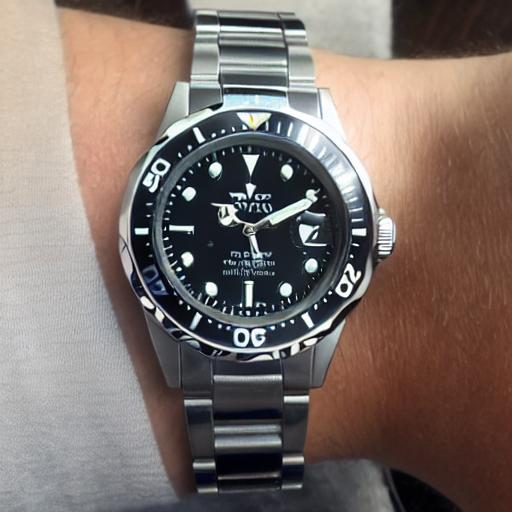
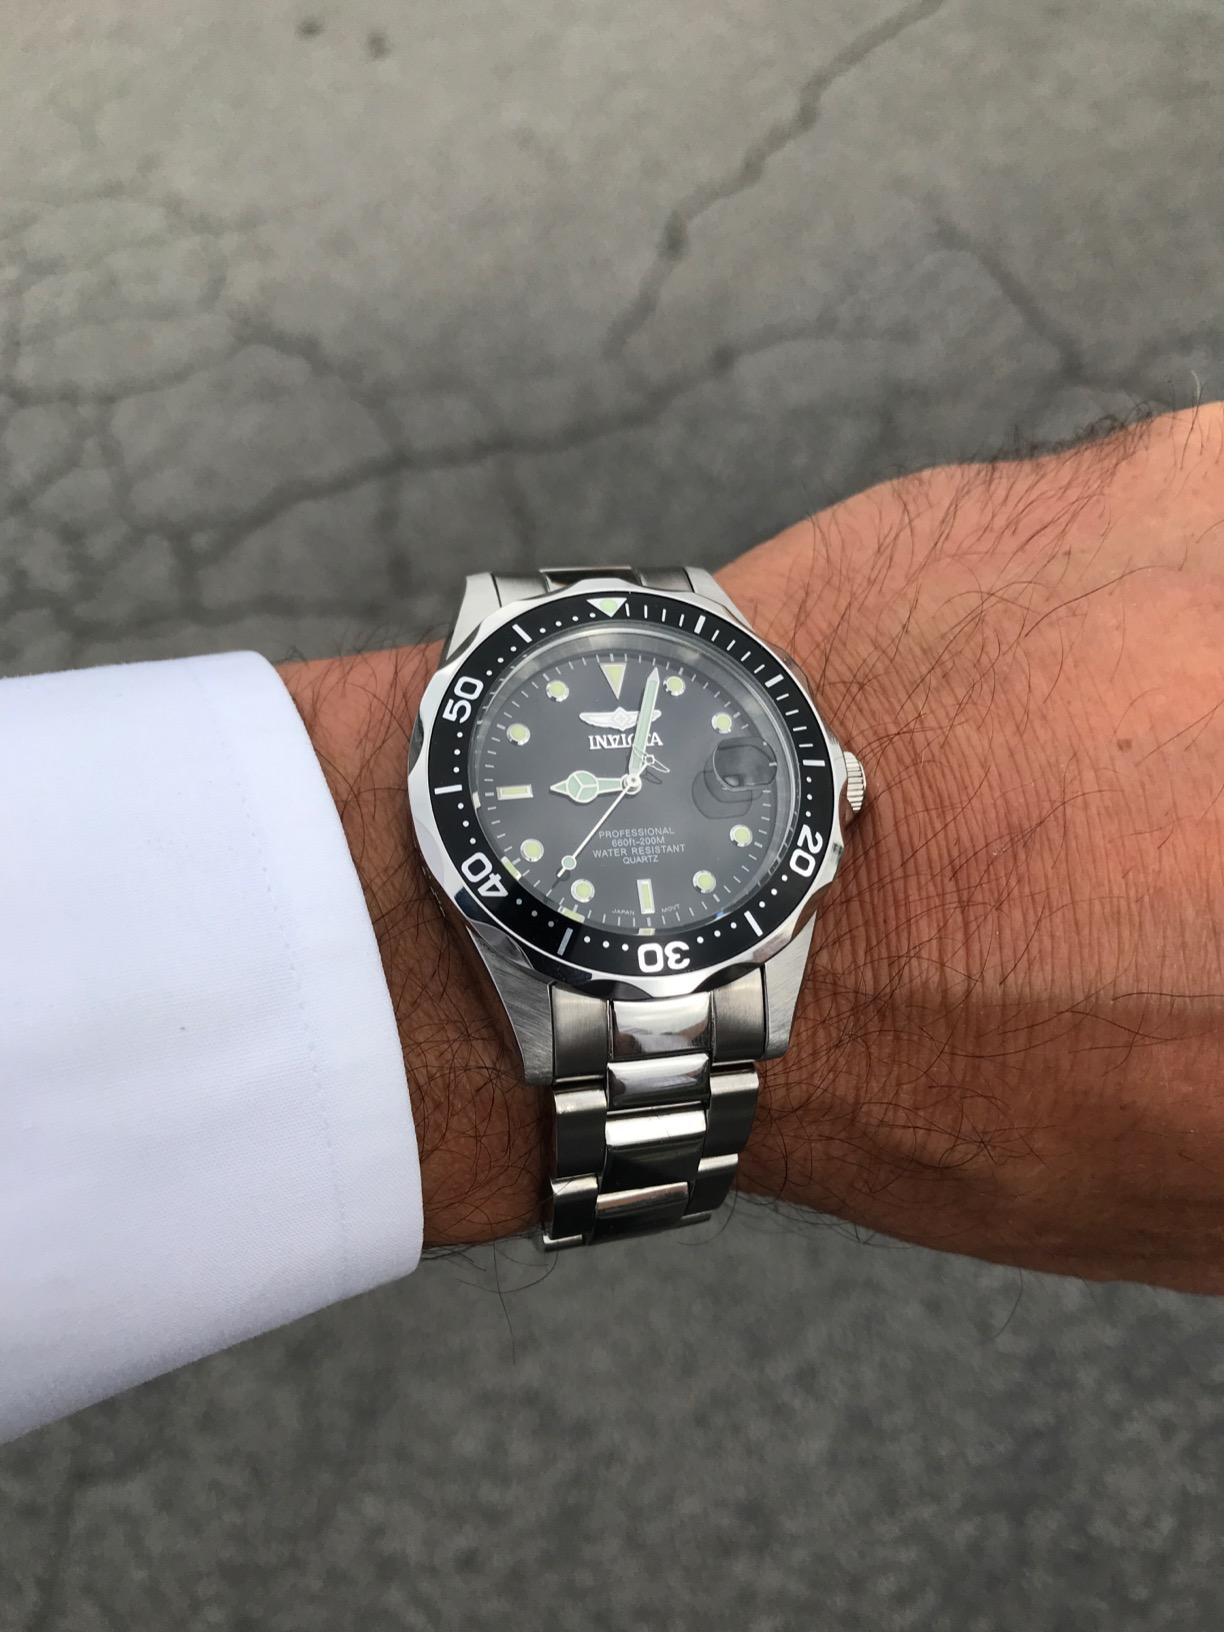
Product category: accessories_watch
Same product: no